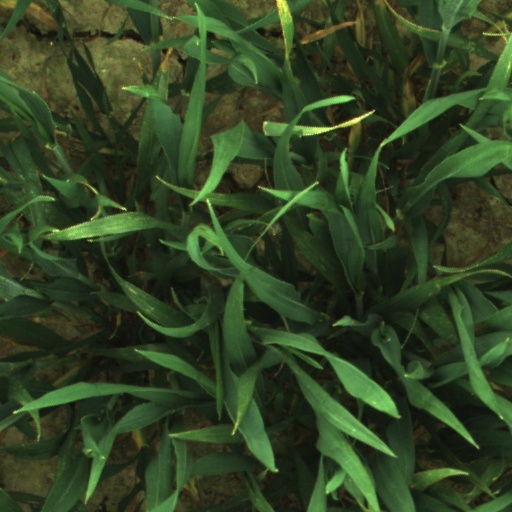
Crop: wheat